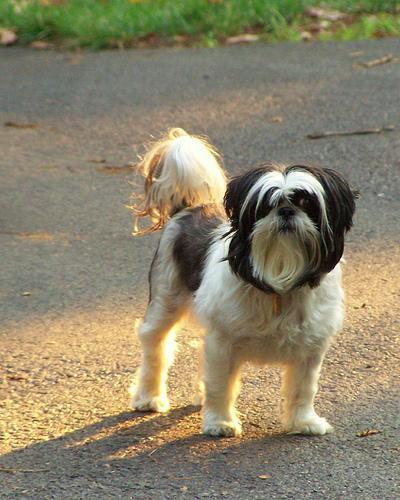
Shih-Tzu